Electrochemical aptamer-based biosensors

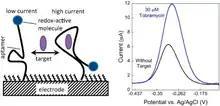
Left: This image displays the electrode surface upon which the aptamer is immobilized and the self assembling monolayer (SAM) passivates the surface where aptamers are not bound. The redox reporter (blue) is far away from the gold electrode on the unfolded (or partially unfolded) DNA in the absence of target molecule (purple). Upon target binding, the DNA changes structure by folding, bringing the redox reporter closer to the electrode surface. Right: The change in current produces a signal relative to the baseline. The baseline signal is the signal generated without target. The baseline represents the redox activity of the aptamer vs. Ag/AgCl.

The DNA or RNA aptamers are fixed on the interrogating electrode, where a redox reaction is reported by a redox tag. Gold is often used as the probe surface for interrogating electrodes. The surface of the gold electrode is packed with redox-tagged DNA or RNA aptamers. The redox reporter is often methylene blue. Upon target binding, the aptamer changes structure by folding, bringing the redox reporter closer to the gold electrode. This increase in proximity from the redox-reporter to the electrode enables faster electron transfer from the redox tag to the gold electrode. The increase in speed of electron transfer contributes to a change in Faradaic current that is detected by the potentiostat.